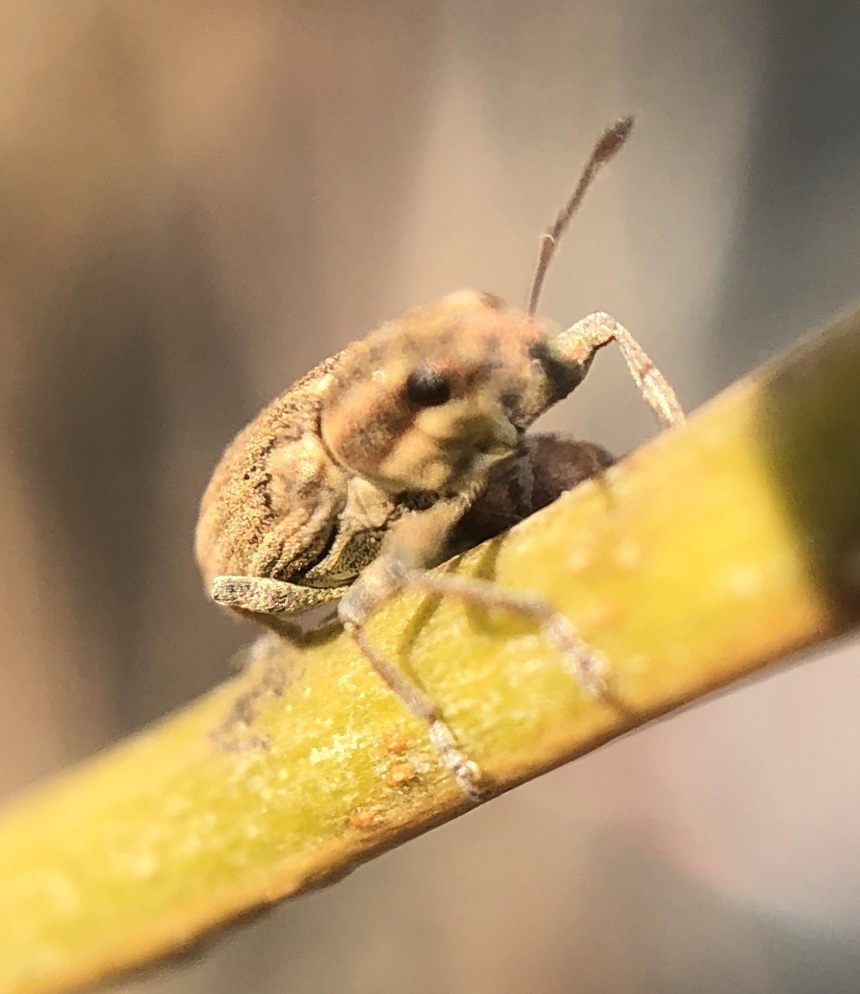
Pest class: pea_leaf_weevil